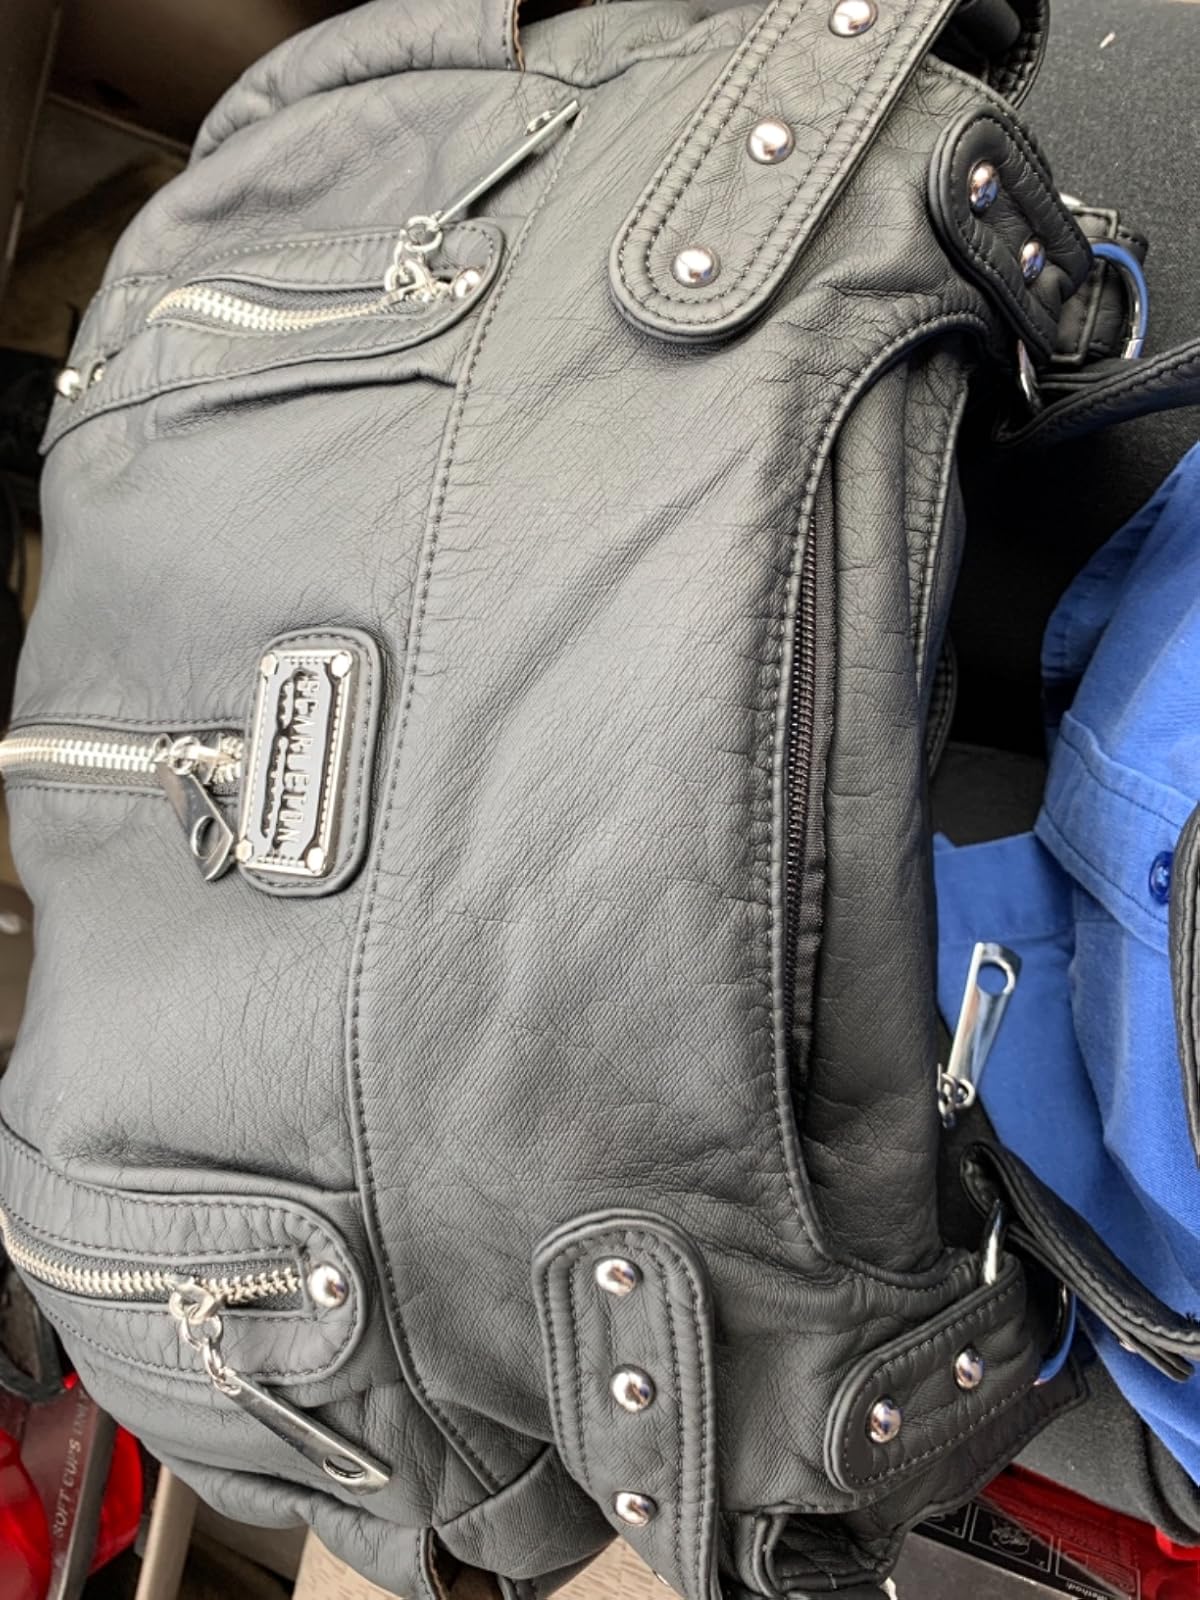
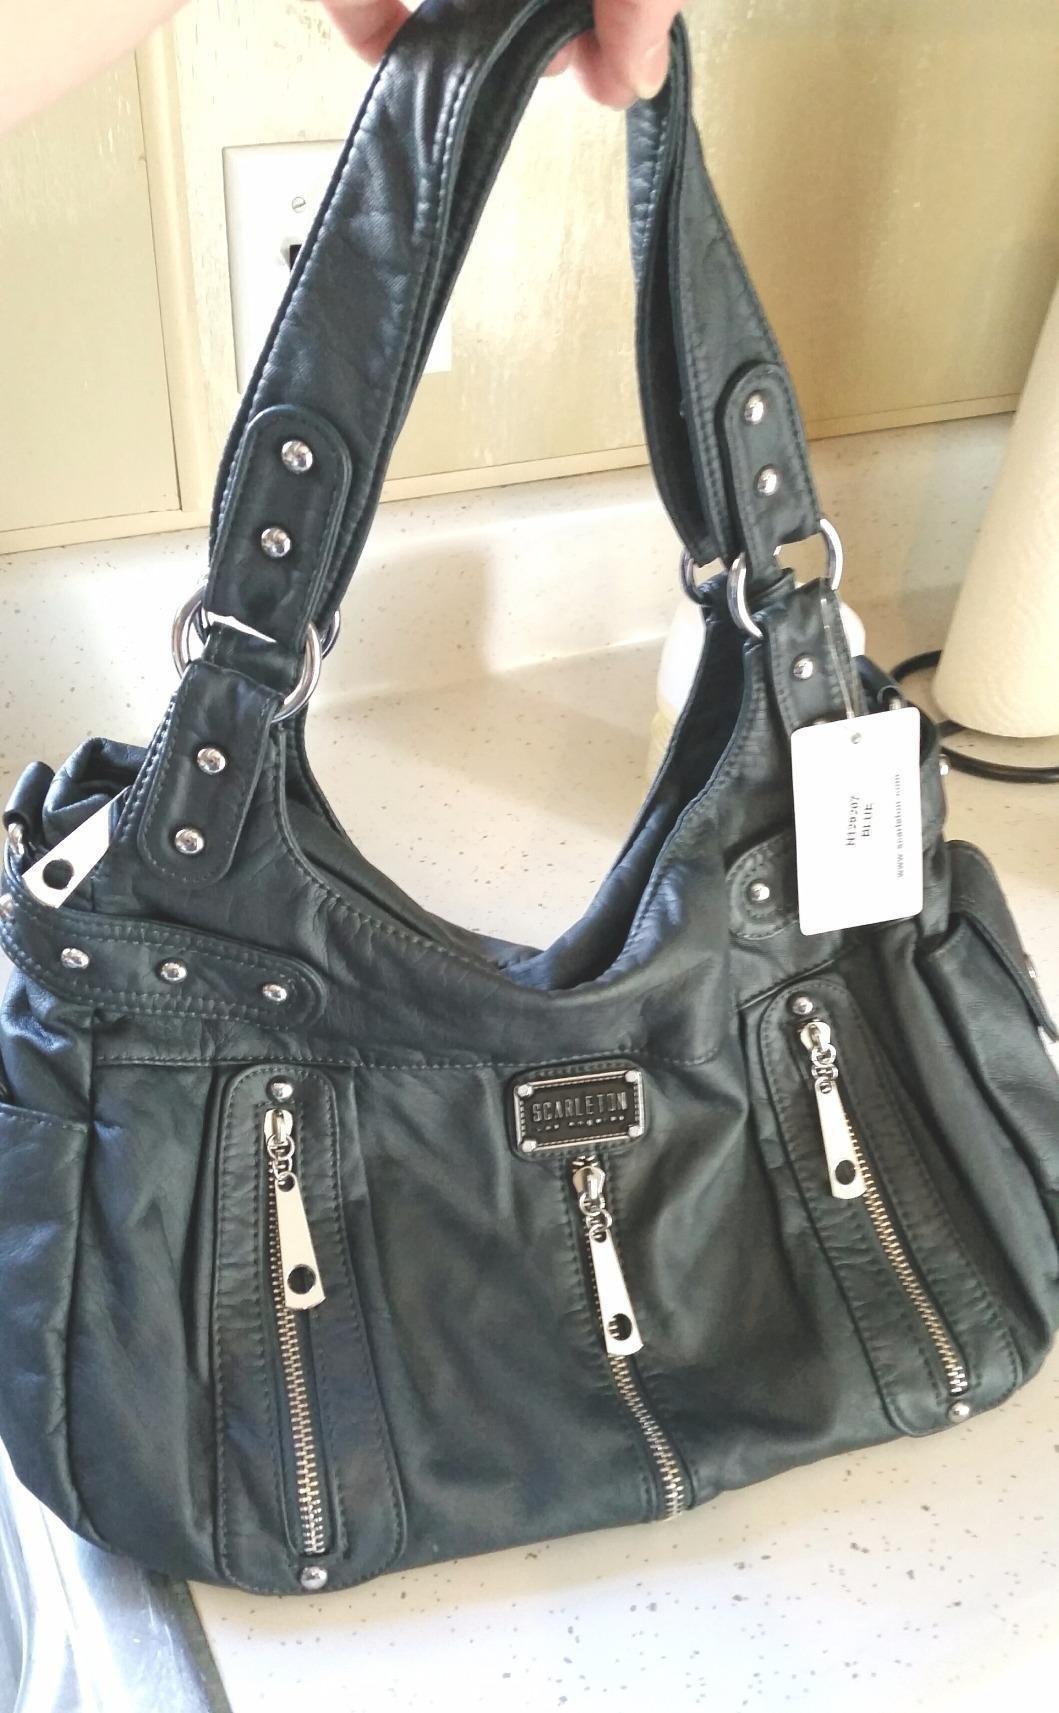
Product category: accessories_handbag
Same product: no